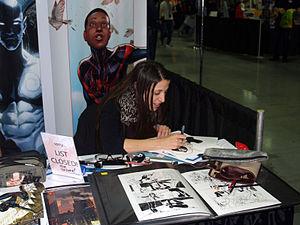
Sara Pichelli est une dessinatrice italienne de comics, surtout connue pour être la première à avoir illustré la version Miles Morales d’Ultimate Spider-Man. Après avoir commencé sa carrière dans l'animation, Pichelli est entrée dans l'industrie des comics, réalisant une bande dessinée pour le livre Sesso col coltello publié par la maison éditrice italienne Cut-Up et, peu de temps après, elle travaille pour IDW Publishing avant de rejoindre Marvel Comics en 2008, après avoir été découverte dans une recherche de talents de divers horizons. Ayant travaillé sur plusieurs titres publiés par Marvel tels que Namora, Pichelli a été embauchée comme dessinatrice régulière d’Ultimate Comics: Spider-Man vol. 2, lancé en septembre 2011. Sara Pichelli a remporté en 2011 le Prix Eagle de la Meilleure révélation artistique.